Intermodal container

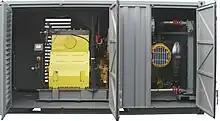
Hammelmann diesel unit built into container

Each container is allocated a standardized ISO 6346 reporting mark (ownership code), four letters long ending in either U, J or Z, followed by six digits and a check digit. The ownership code for intermodal containers is issued by the (International container bureau, or BIC) in France, hence the name "BIC-Code" for the intermodal container reporting mark. So far there exist only four-letter BIC-Codes ending in "U".